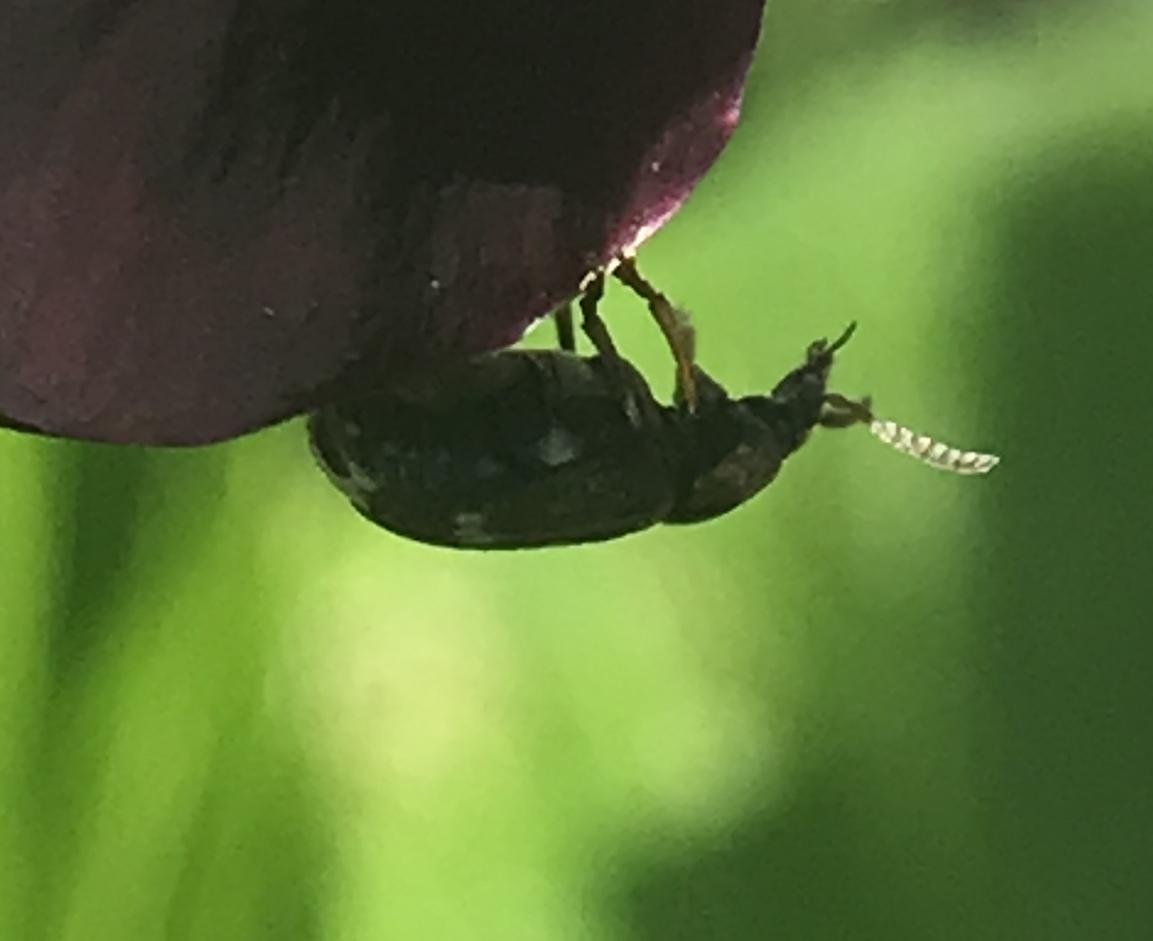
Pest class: pea_weevil